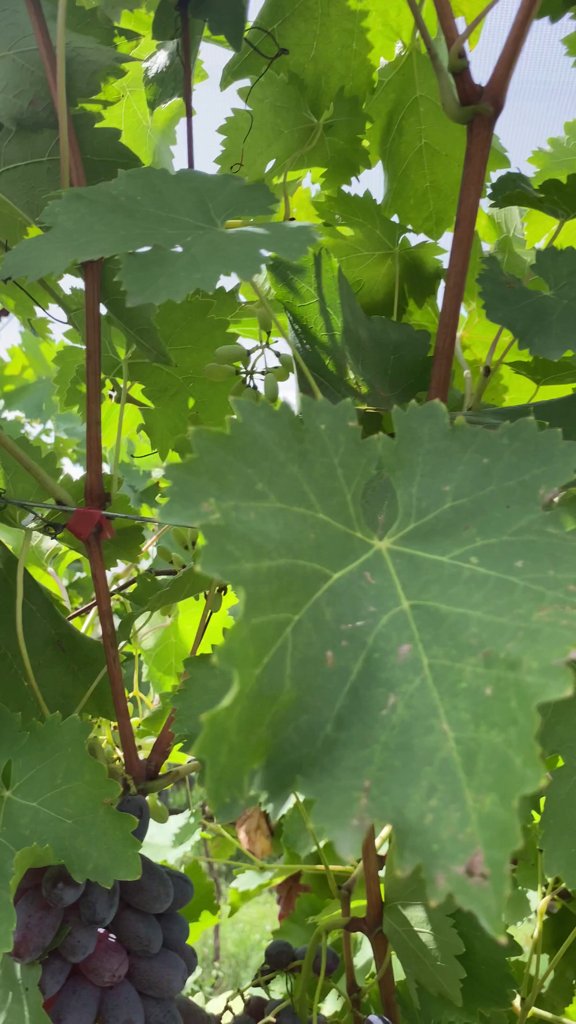
Berries visible: 35
Grape clusters: 3